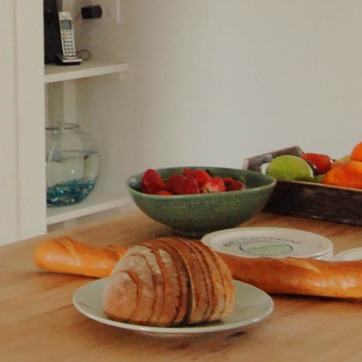
Material: food